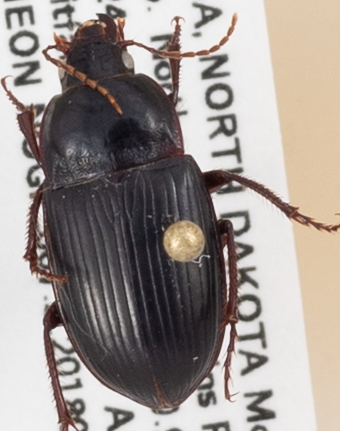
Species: Amara obesa
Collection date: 2018-08-28
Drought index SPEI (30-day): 0.8
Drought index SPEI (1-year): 0.39
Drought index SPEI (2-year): -0.24